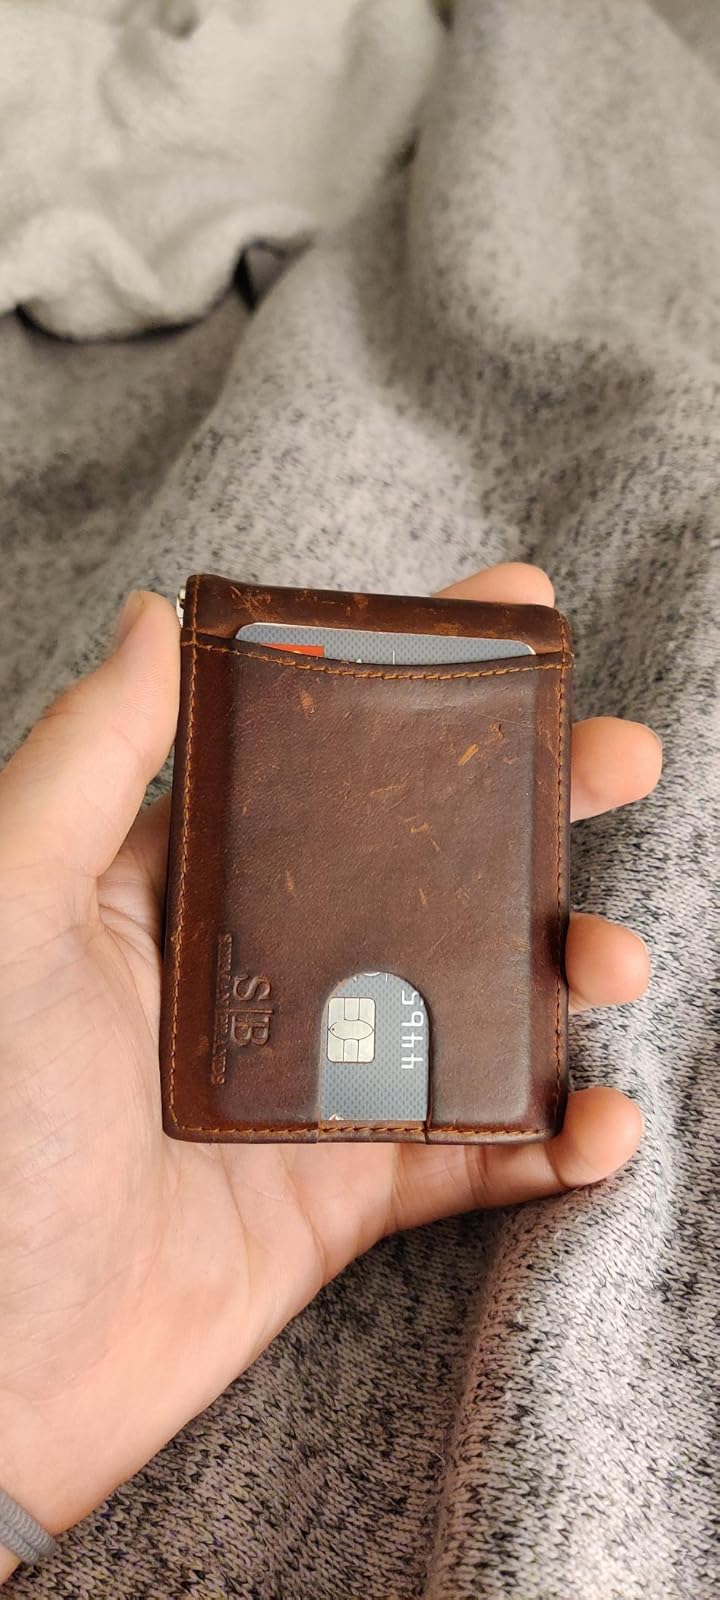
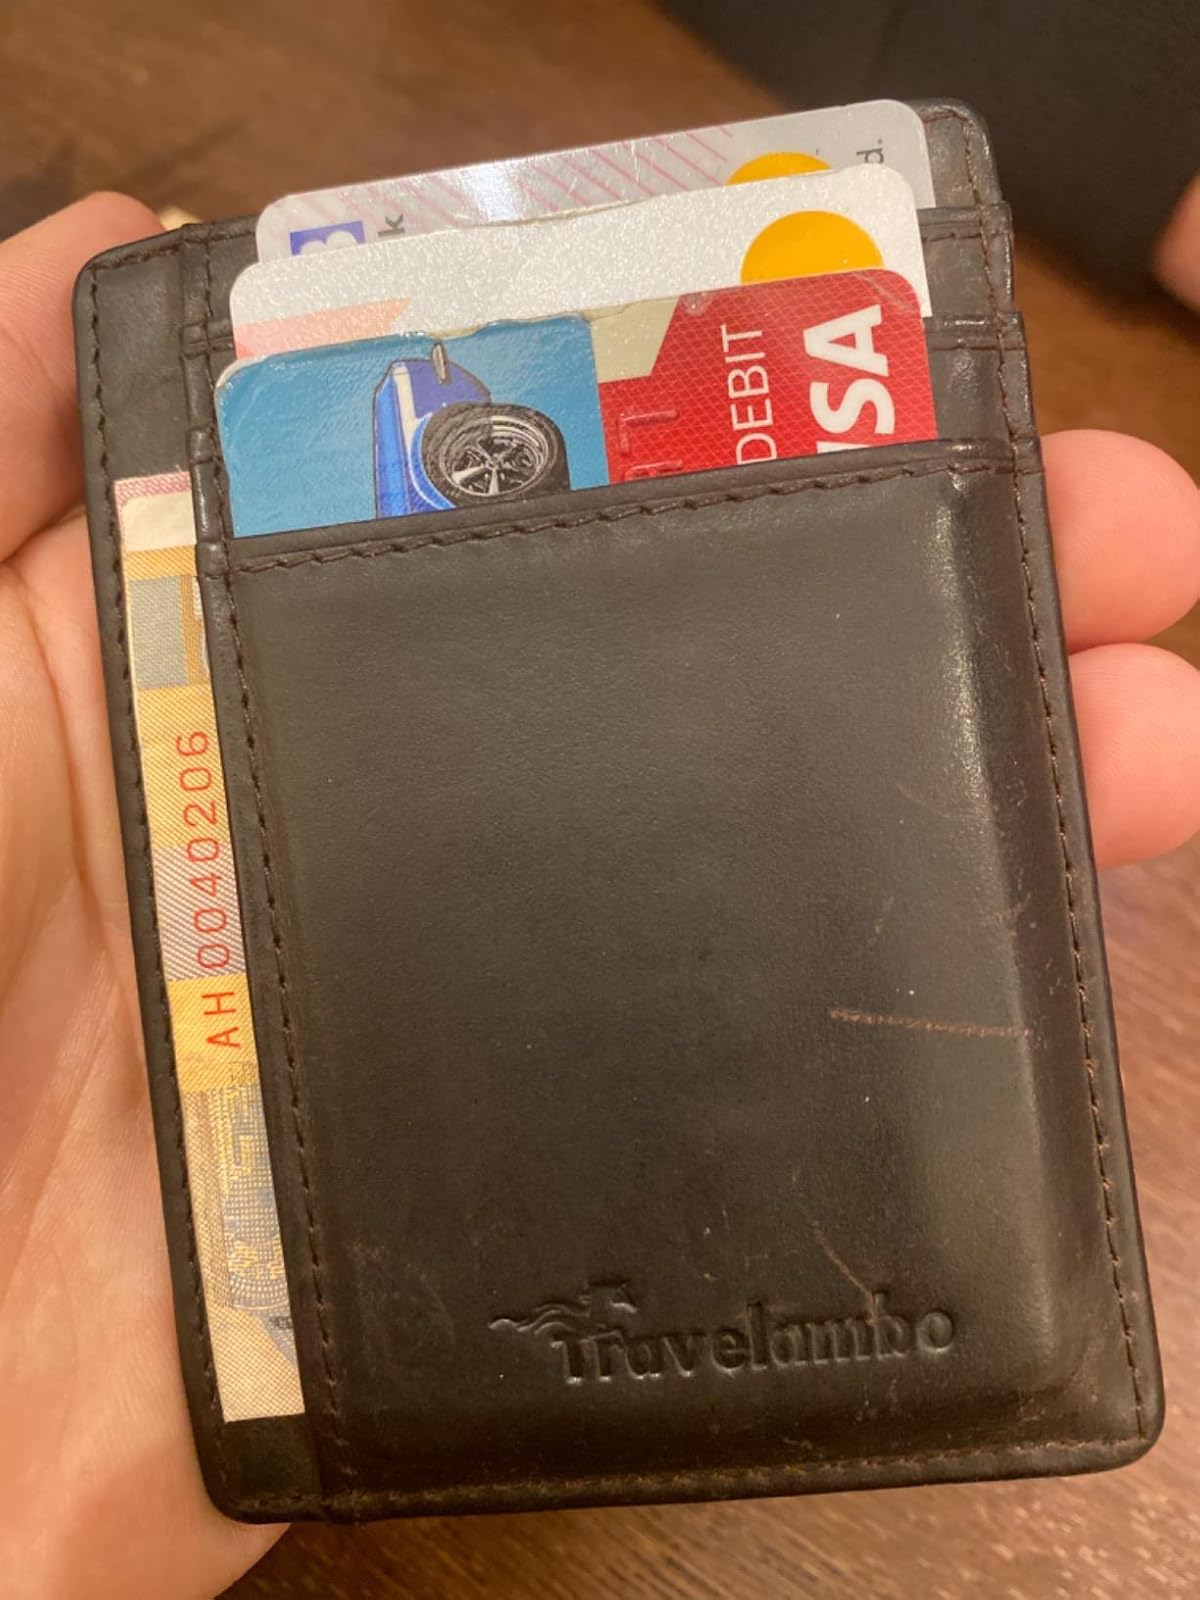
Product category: accessories_wallet
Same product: no